Smart Blonde

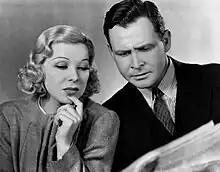
Glenda Farrell and Barton MacLane in "Smart Blonde" (1937)

In 1936, Warner Bros. began to develop an adaptation of the "MacBride and Kennedy" stories by detective novelist Frederick Nebel. For the film version, Kennedy was changed to a woman named "Torchy" Blane and became the love interest of the cop. Torchy was also more compatible with the Hays Code than a faithful on-screen adaptation of Kennedy would have been.